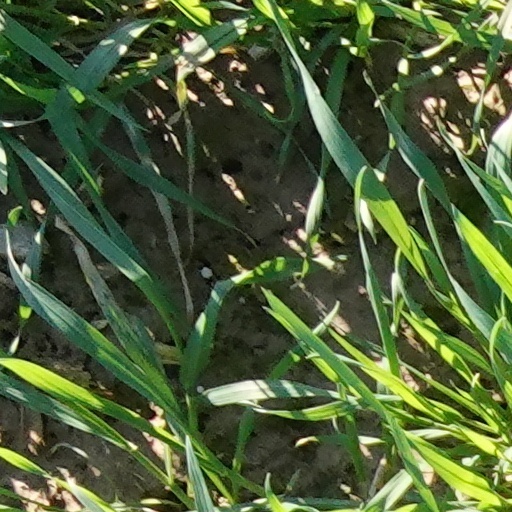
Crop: wheat